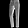
Label: Trouser